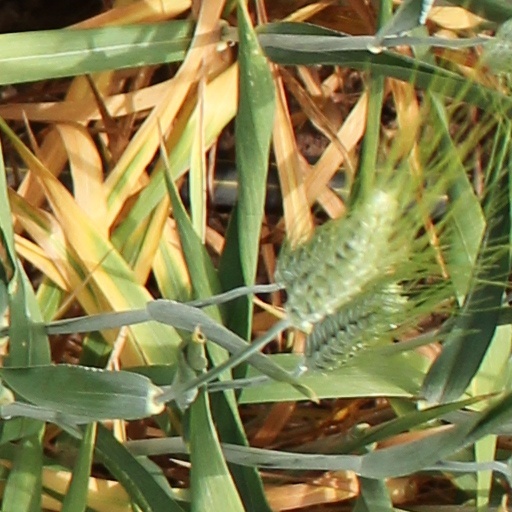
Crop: wheat